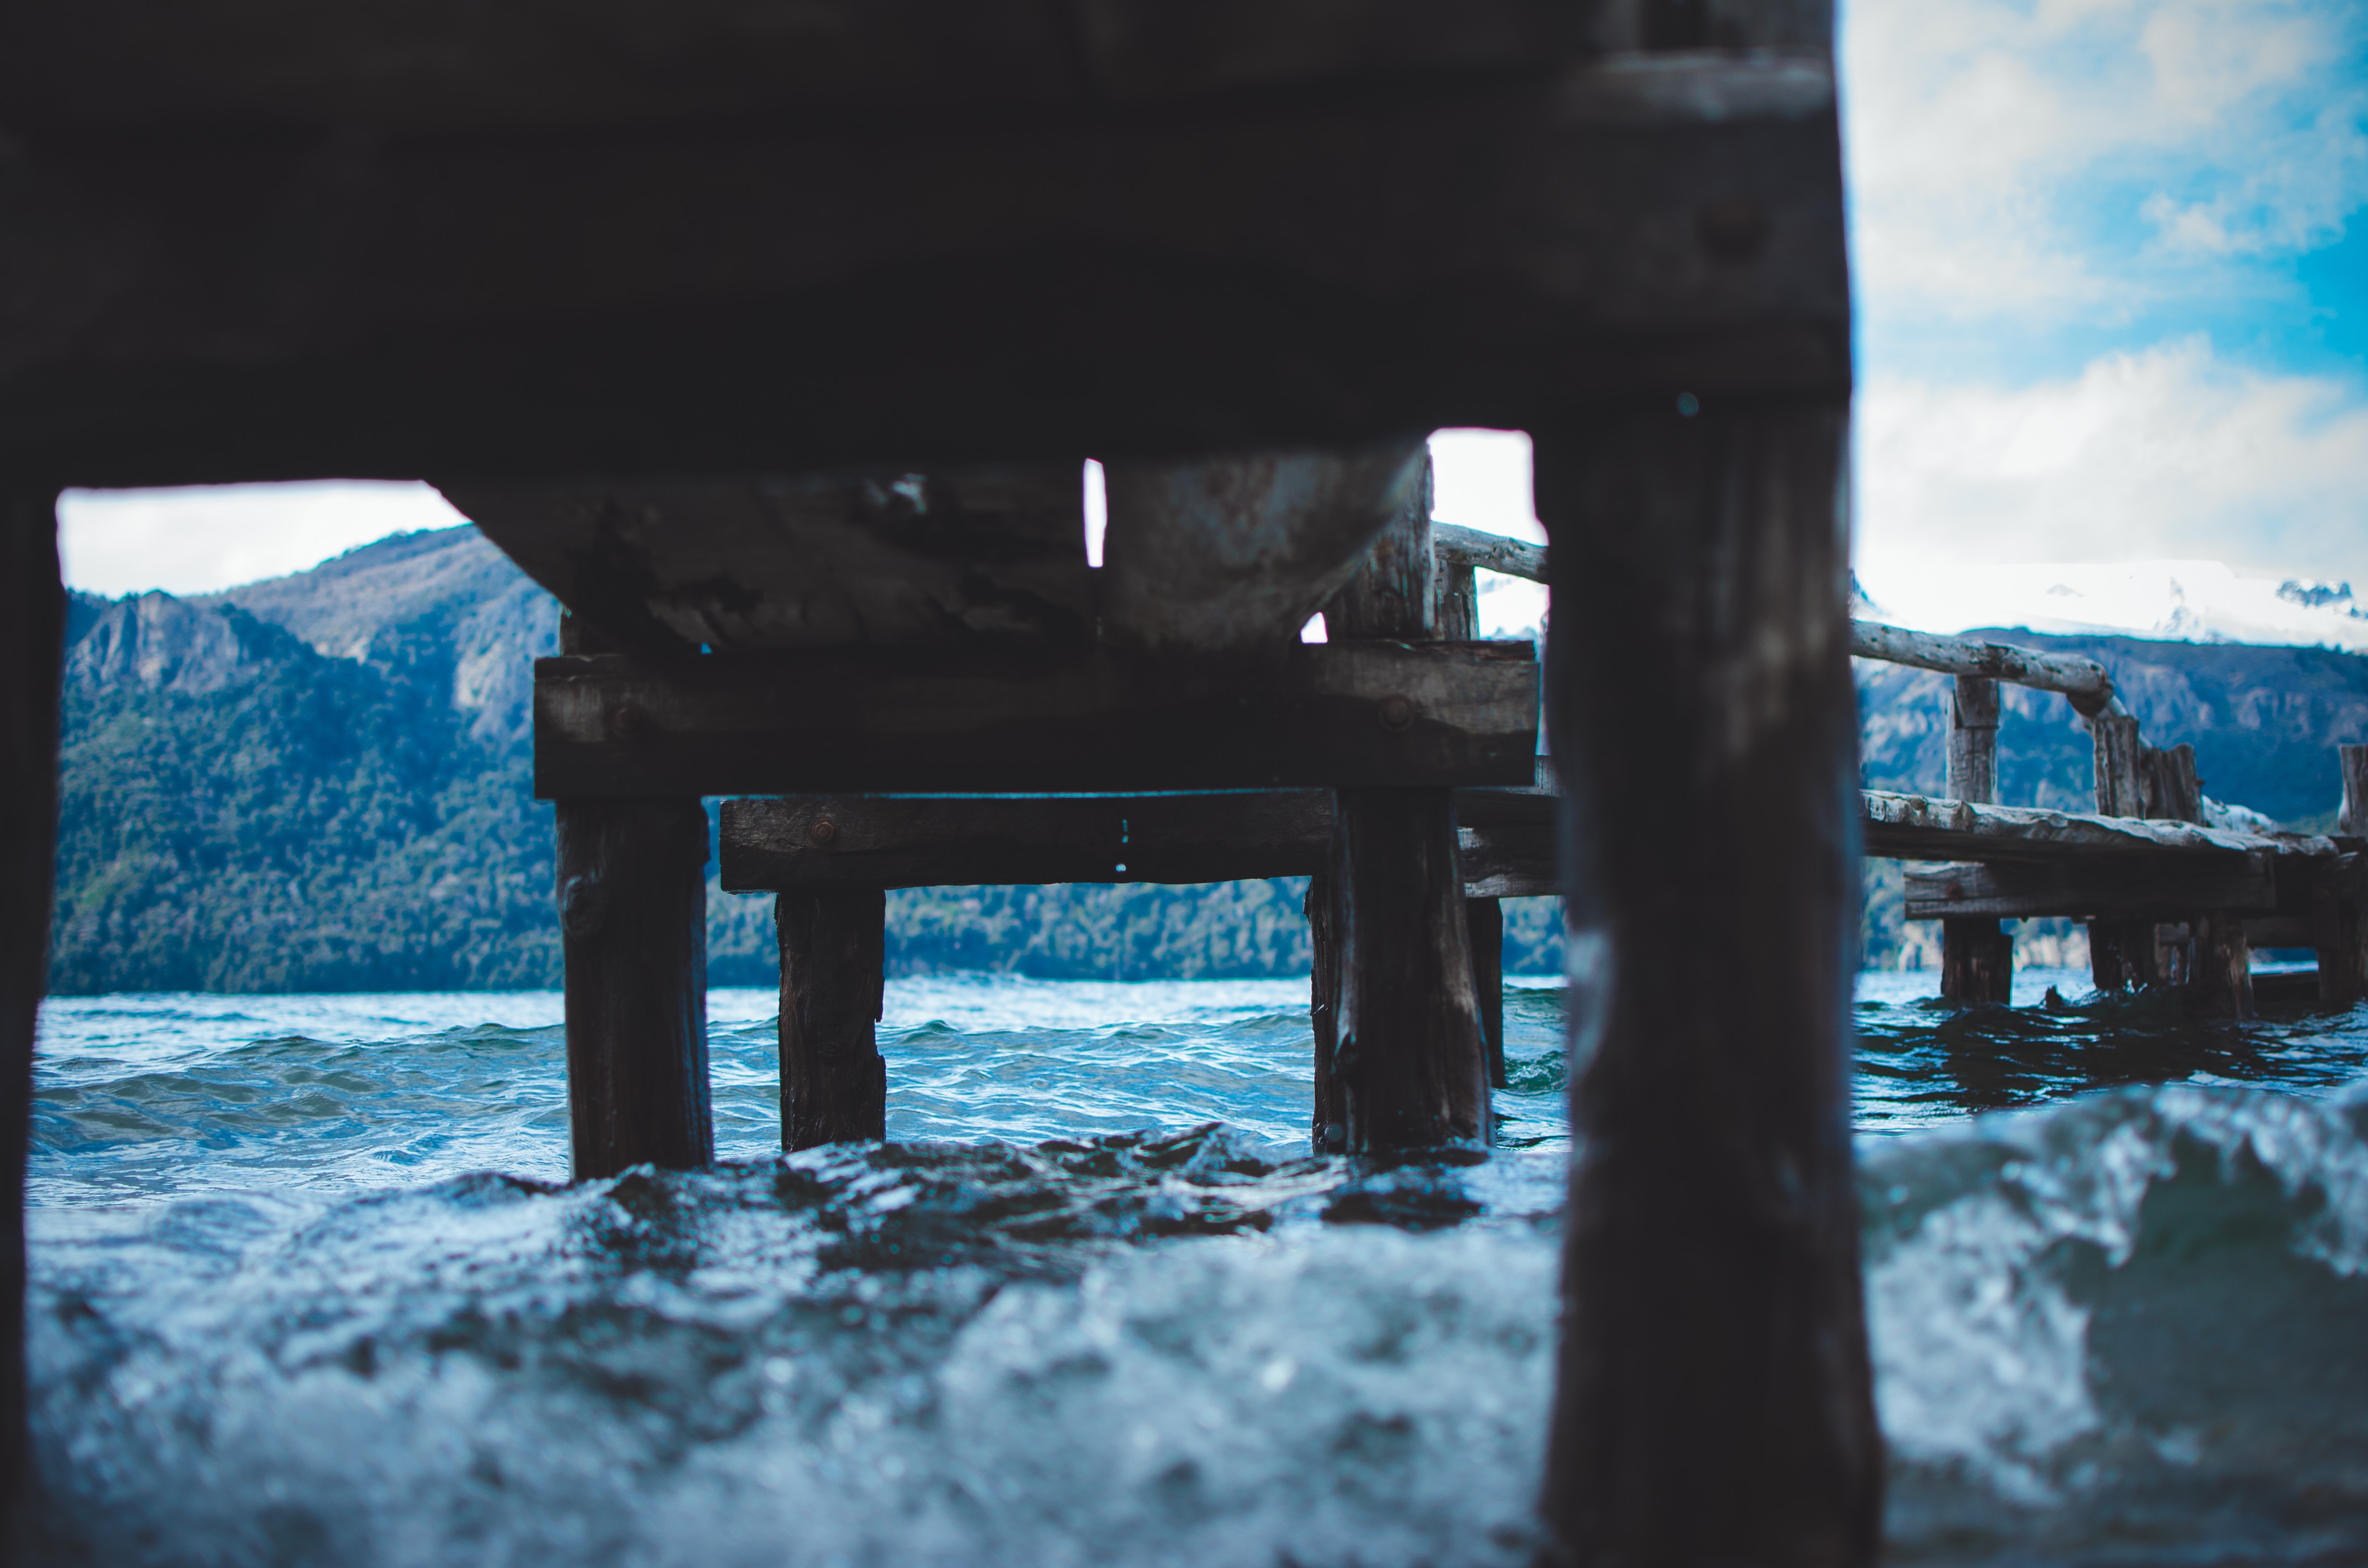
water, sky, ice, winter, snow, reflection, freezing, cloud, sea